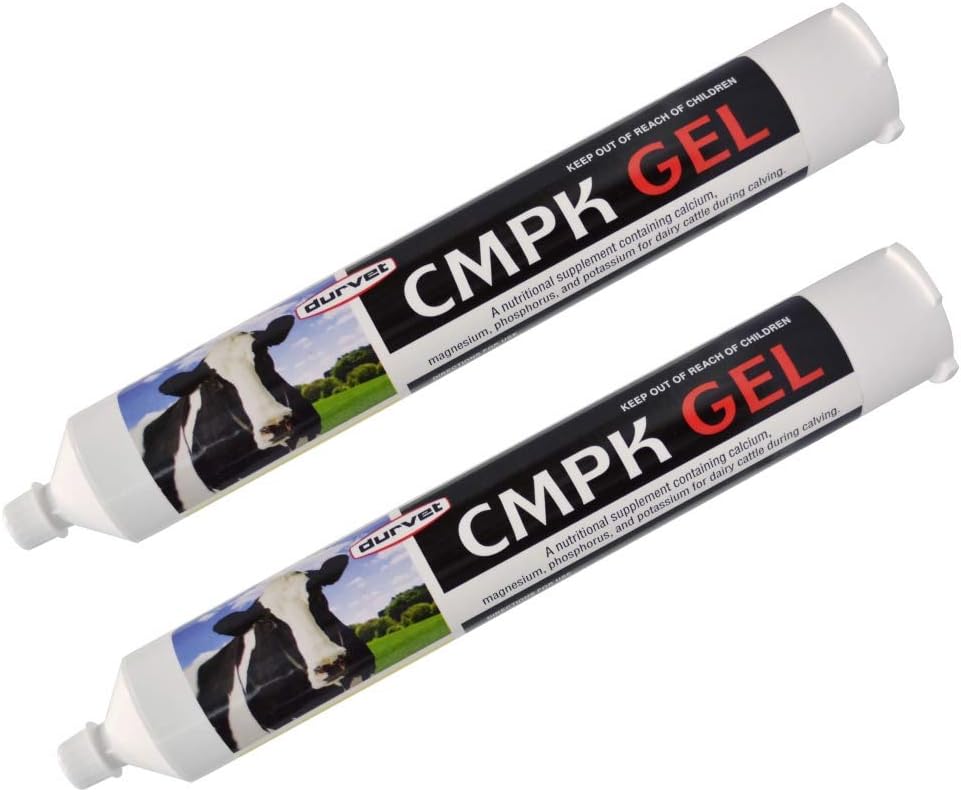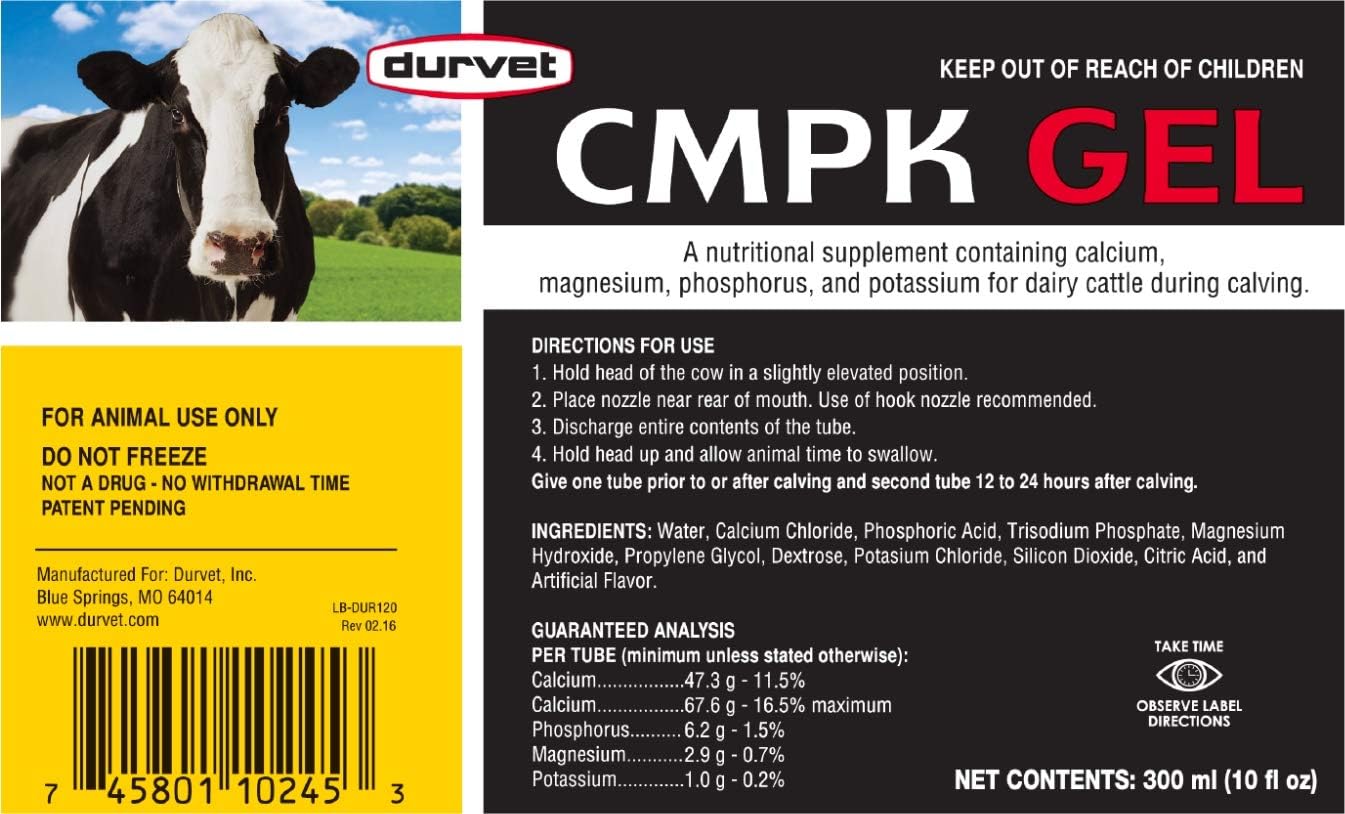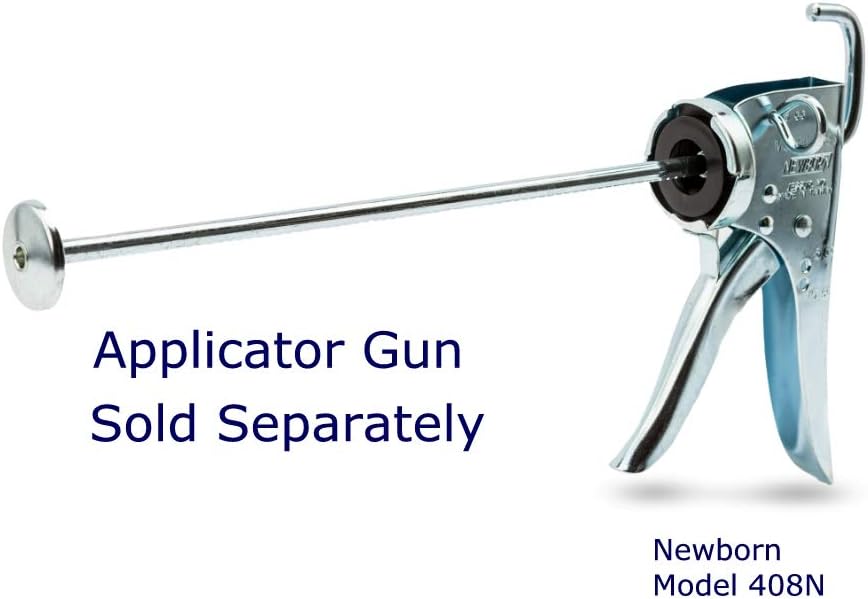
Durvet CMPK Gel 2-PAK. Concentrated Calcium-Mineral Supplement for Cattle. Helps Prevent Milk Fever in Dairy Cows During Calving. Convenient Easy-Dose Oral Gel. Safe. No Withdrawal. 300 ml Tube.
Category: Health & Personal Care
Provides a high level of calcium and other minerals for dairy cattle during calving. Contains max 67 gm calcium, 6.2 gm phosphorous, 2.9 gm magnesium, and 1 gm potassium in a "true gel" base so product will not run out of animal's mouth. Neutral pH ideal for animals; no withdrawal time.
Features: Durvet CMPK Provides a high level of calcium combined with phosphorus, magnesium and potassium to help prevent Milk Fever (Hypocalcaemia) in dairy cows. | EASY TO ADMINISTER. Durvet CMPK’s gel consistency will not run out of the animal’s mouth, assuring that the entire dose is swallowed and used. Give one tube prior to or after calving and second tube 12 to 24 hours later. | NEUTRAL pH, FAST ABSOPRPTION: Durvet CMPK’s neutral pH is ideal for animals. Contains Citric Acid to aid absorption of Calcium and other essential minerals in high demand during and after calving. | NO WITHDRAWAL: Durvet CMPK has NO withdrawal time.